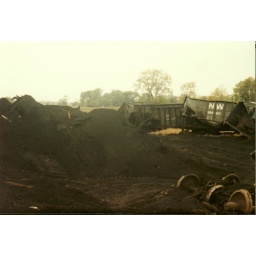
The twisted wreckage of the these huge train cars shows the energy available in a moving train.